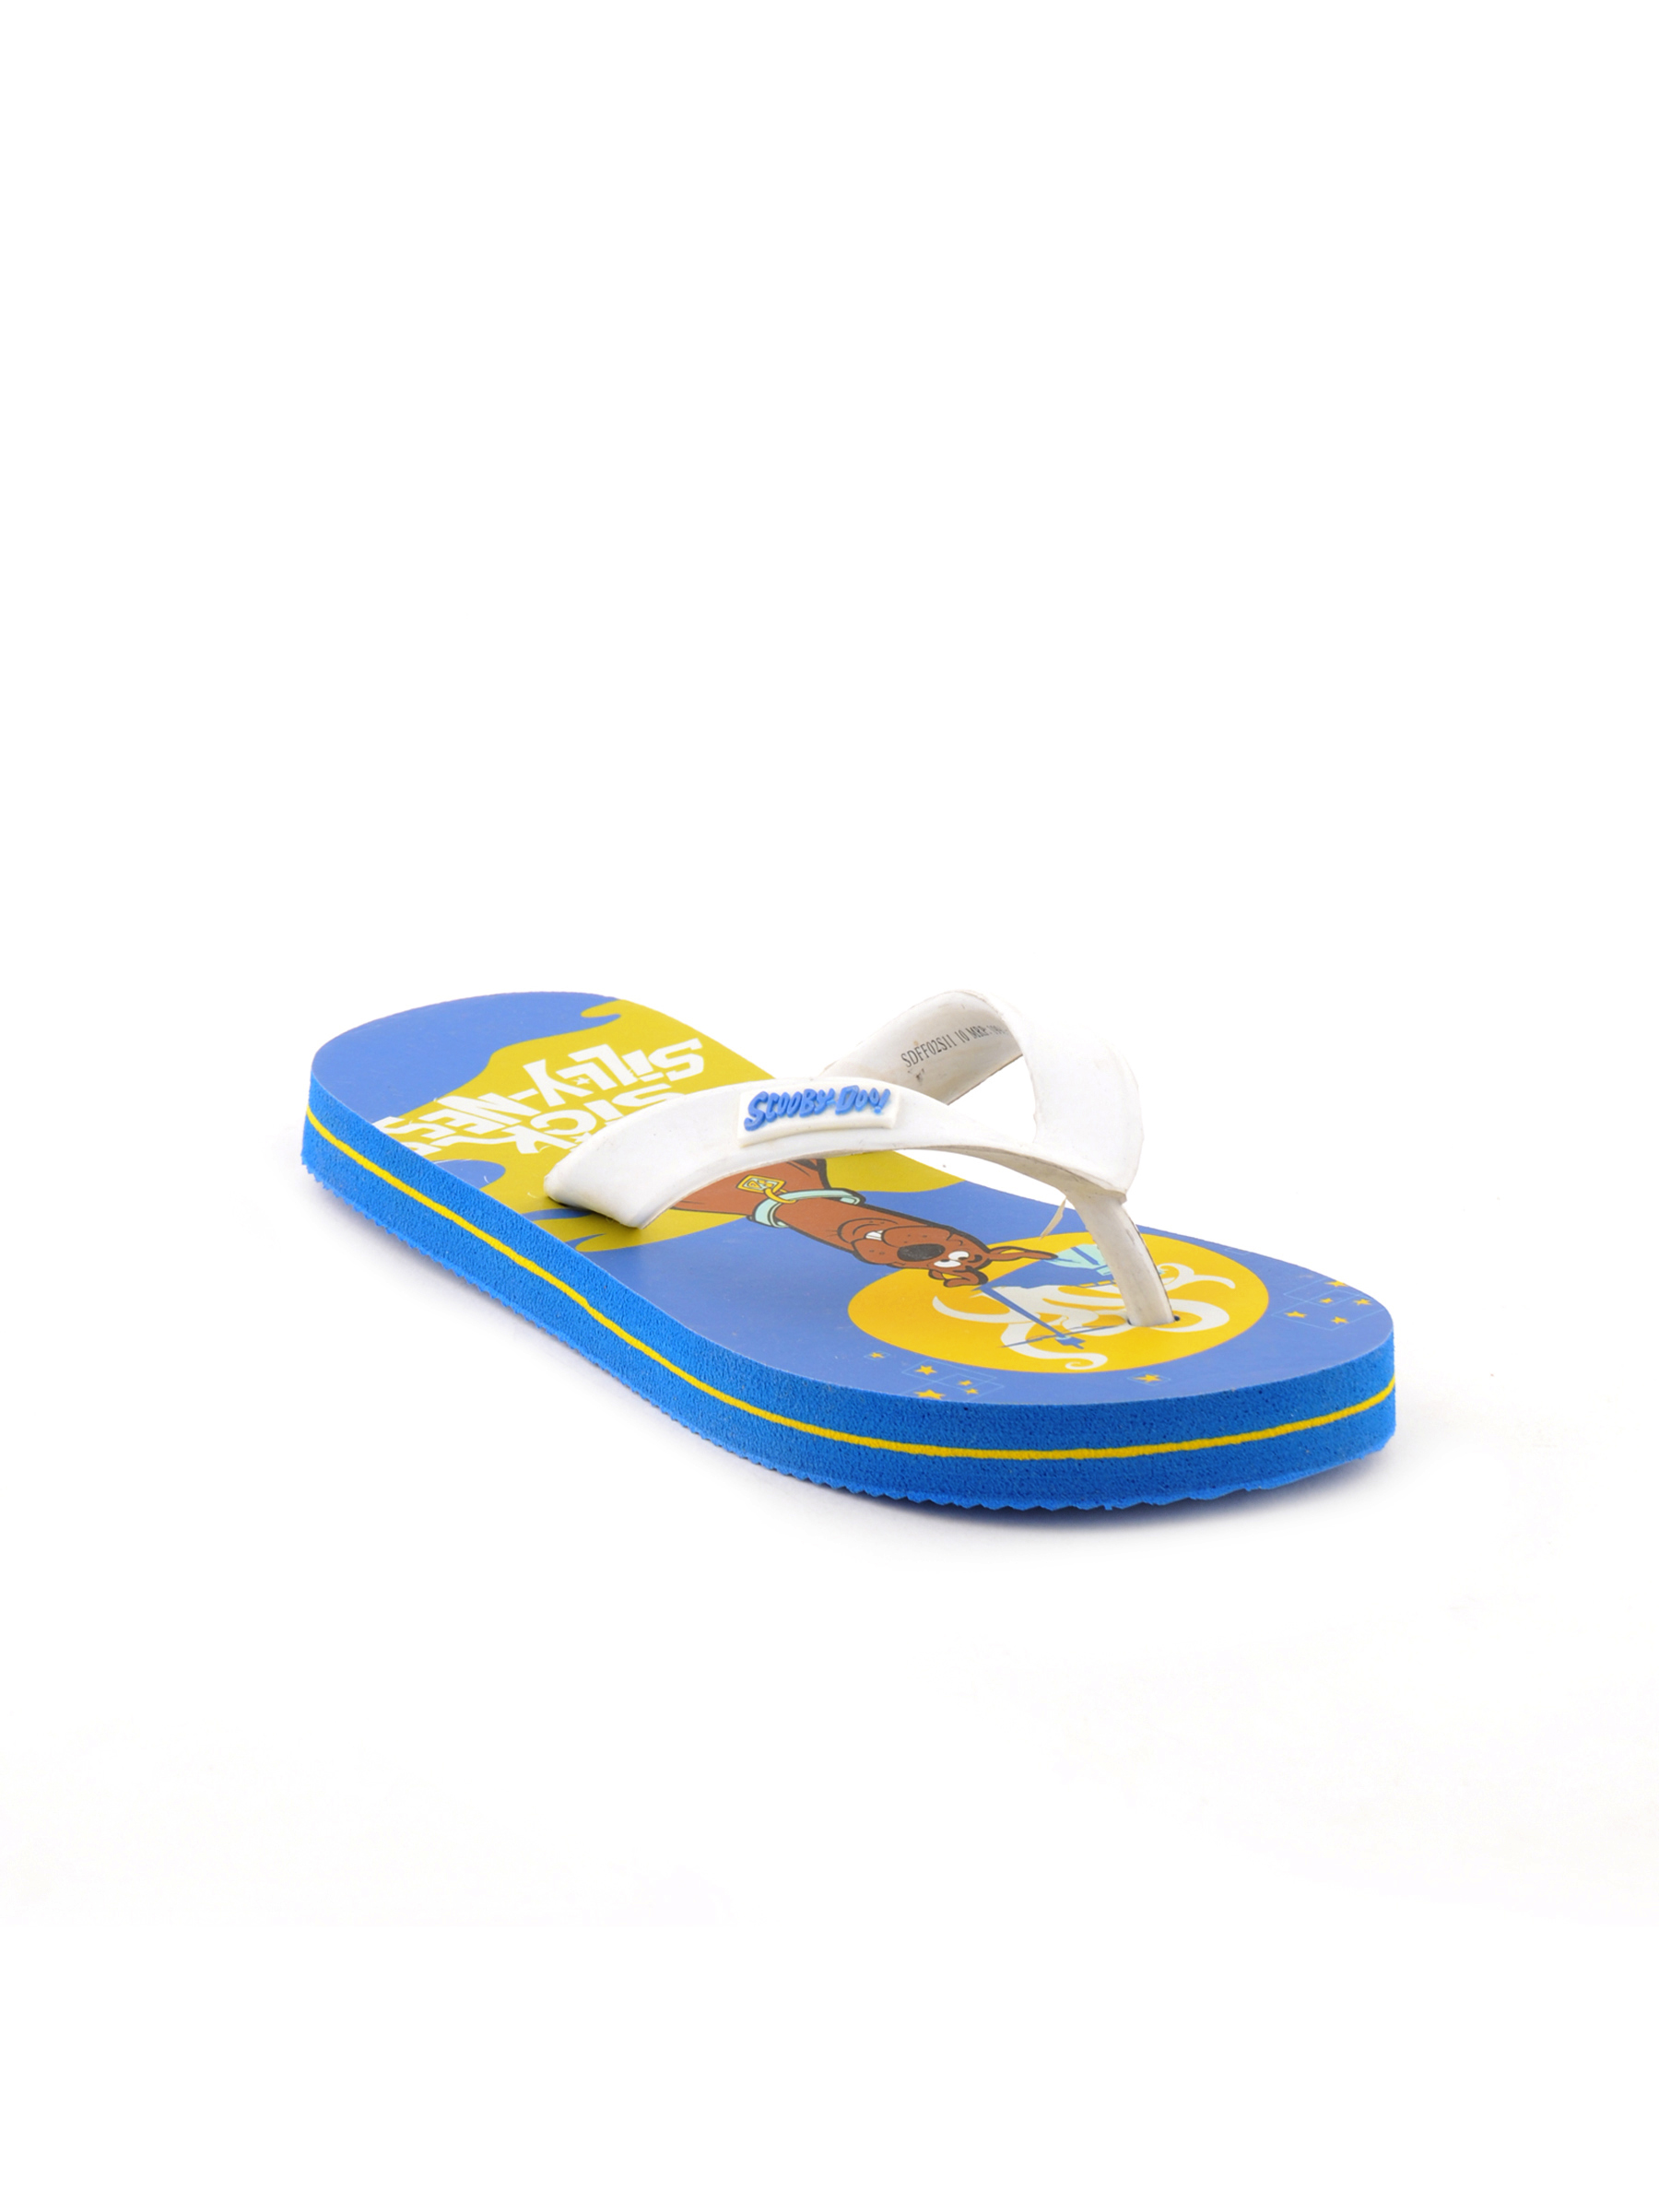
Warner Bros Kids Unisex SD Nightmare Flop Blue Slippers
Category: Footwear / Flip Flops / Flip Flops
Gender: Unisex
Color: Blue
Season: Fall 2011
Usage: Casual